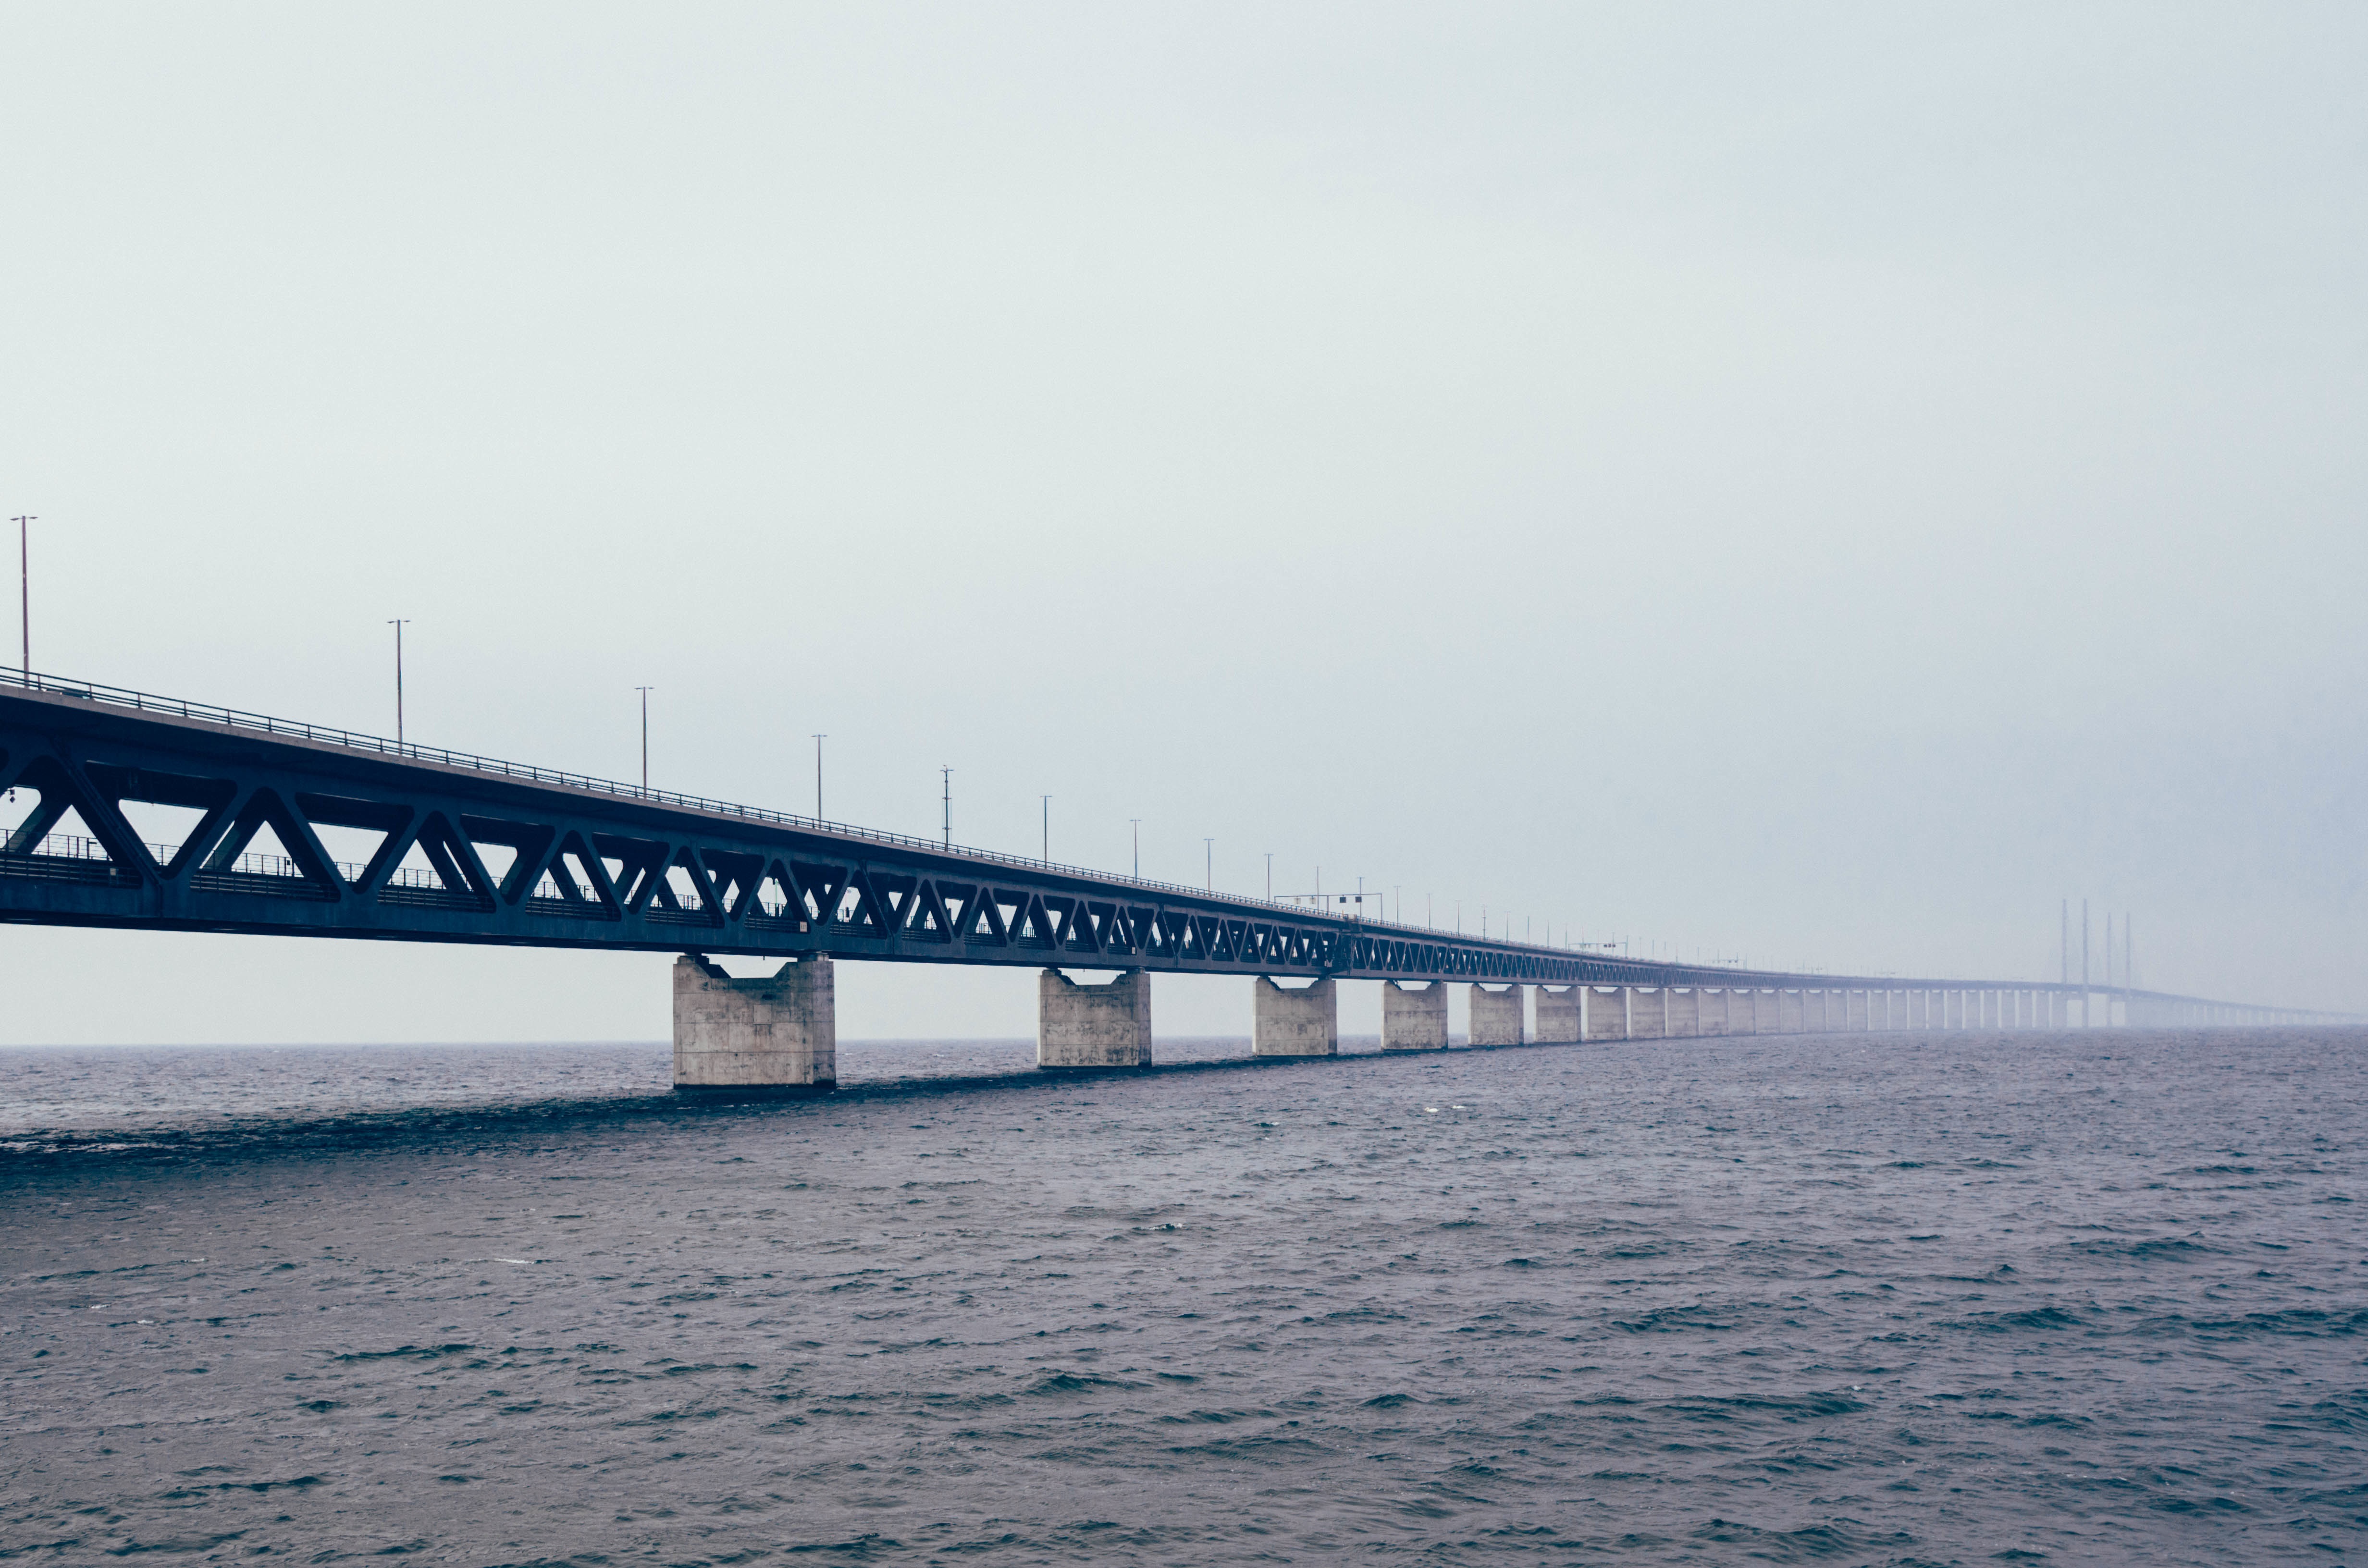
sea, water, ocean, horizon, road, bridge, lake, pier, vehicle, channel, breakwater, nonbuilding structure